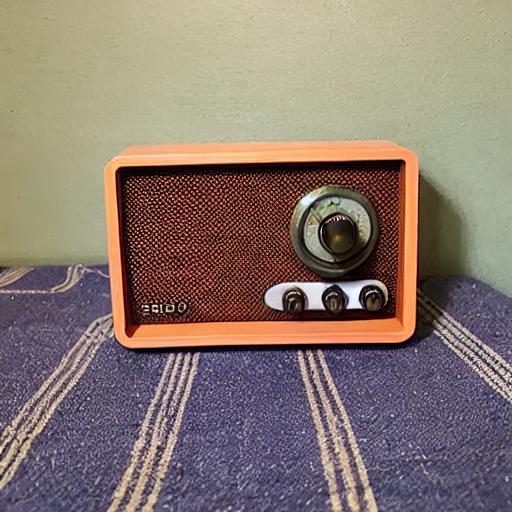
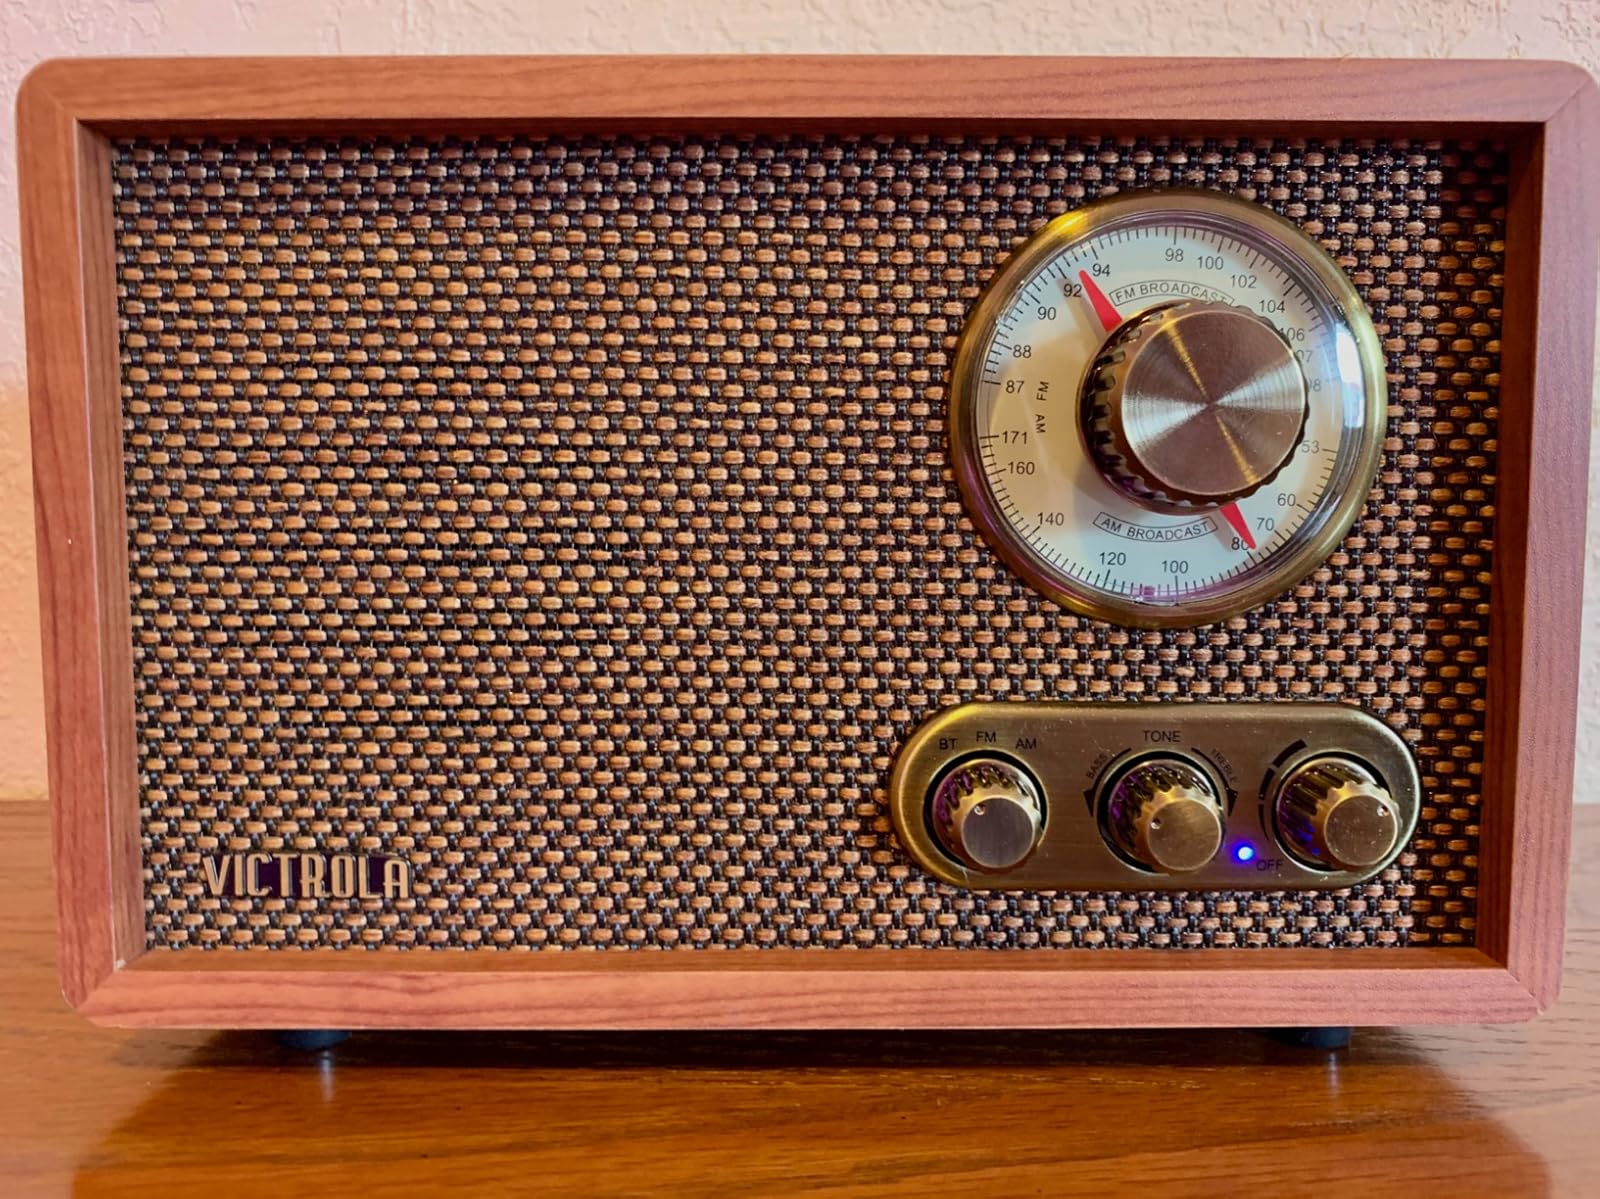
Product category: radio
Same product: no